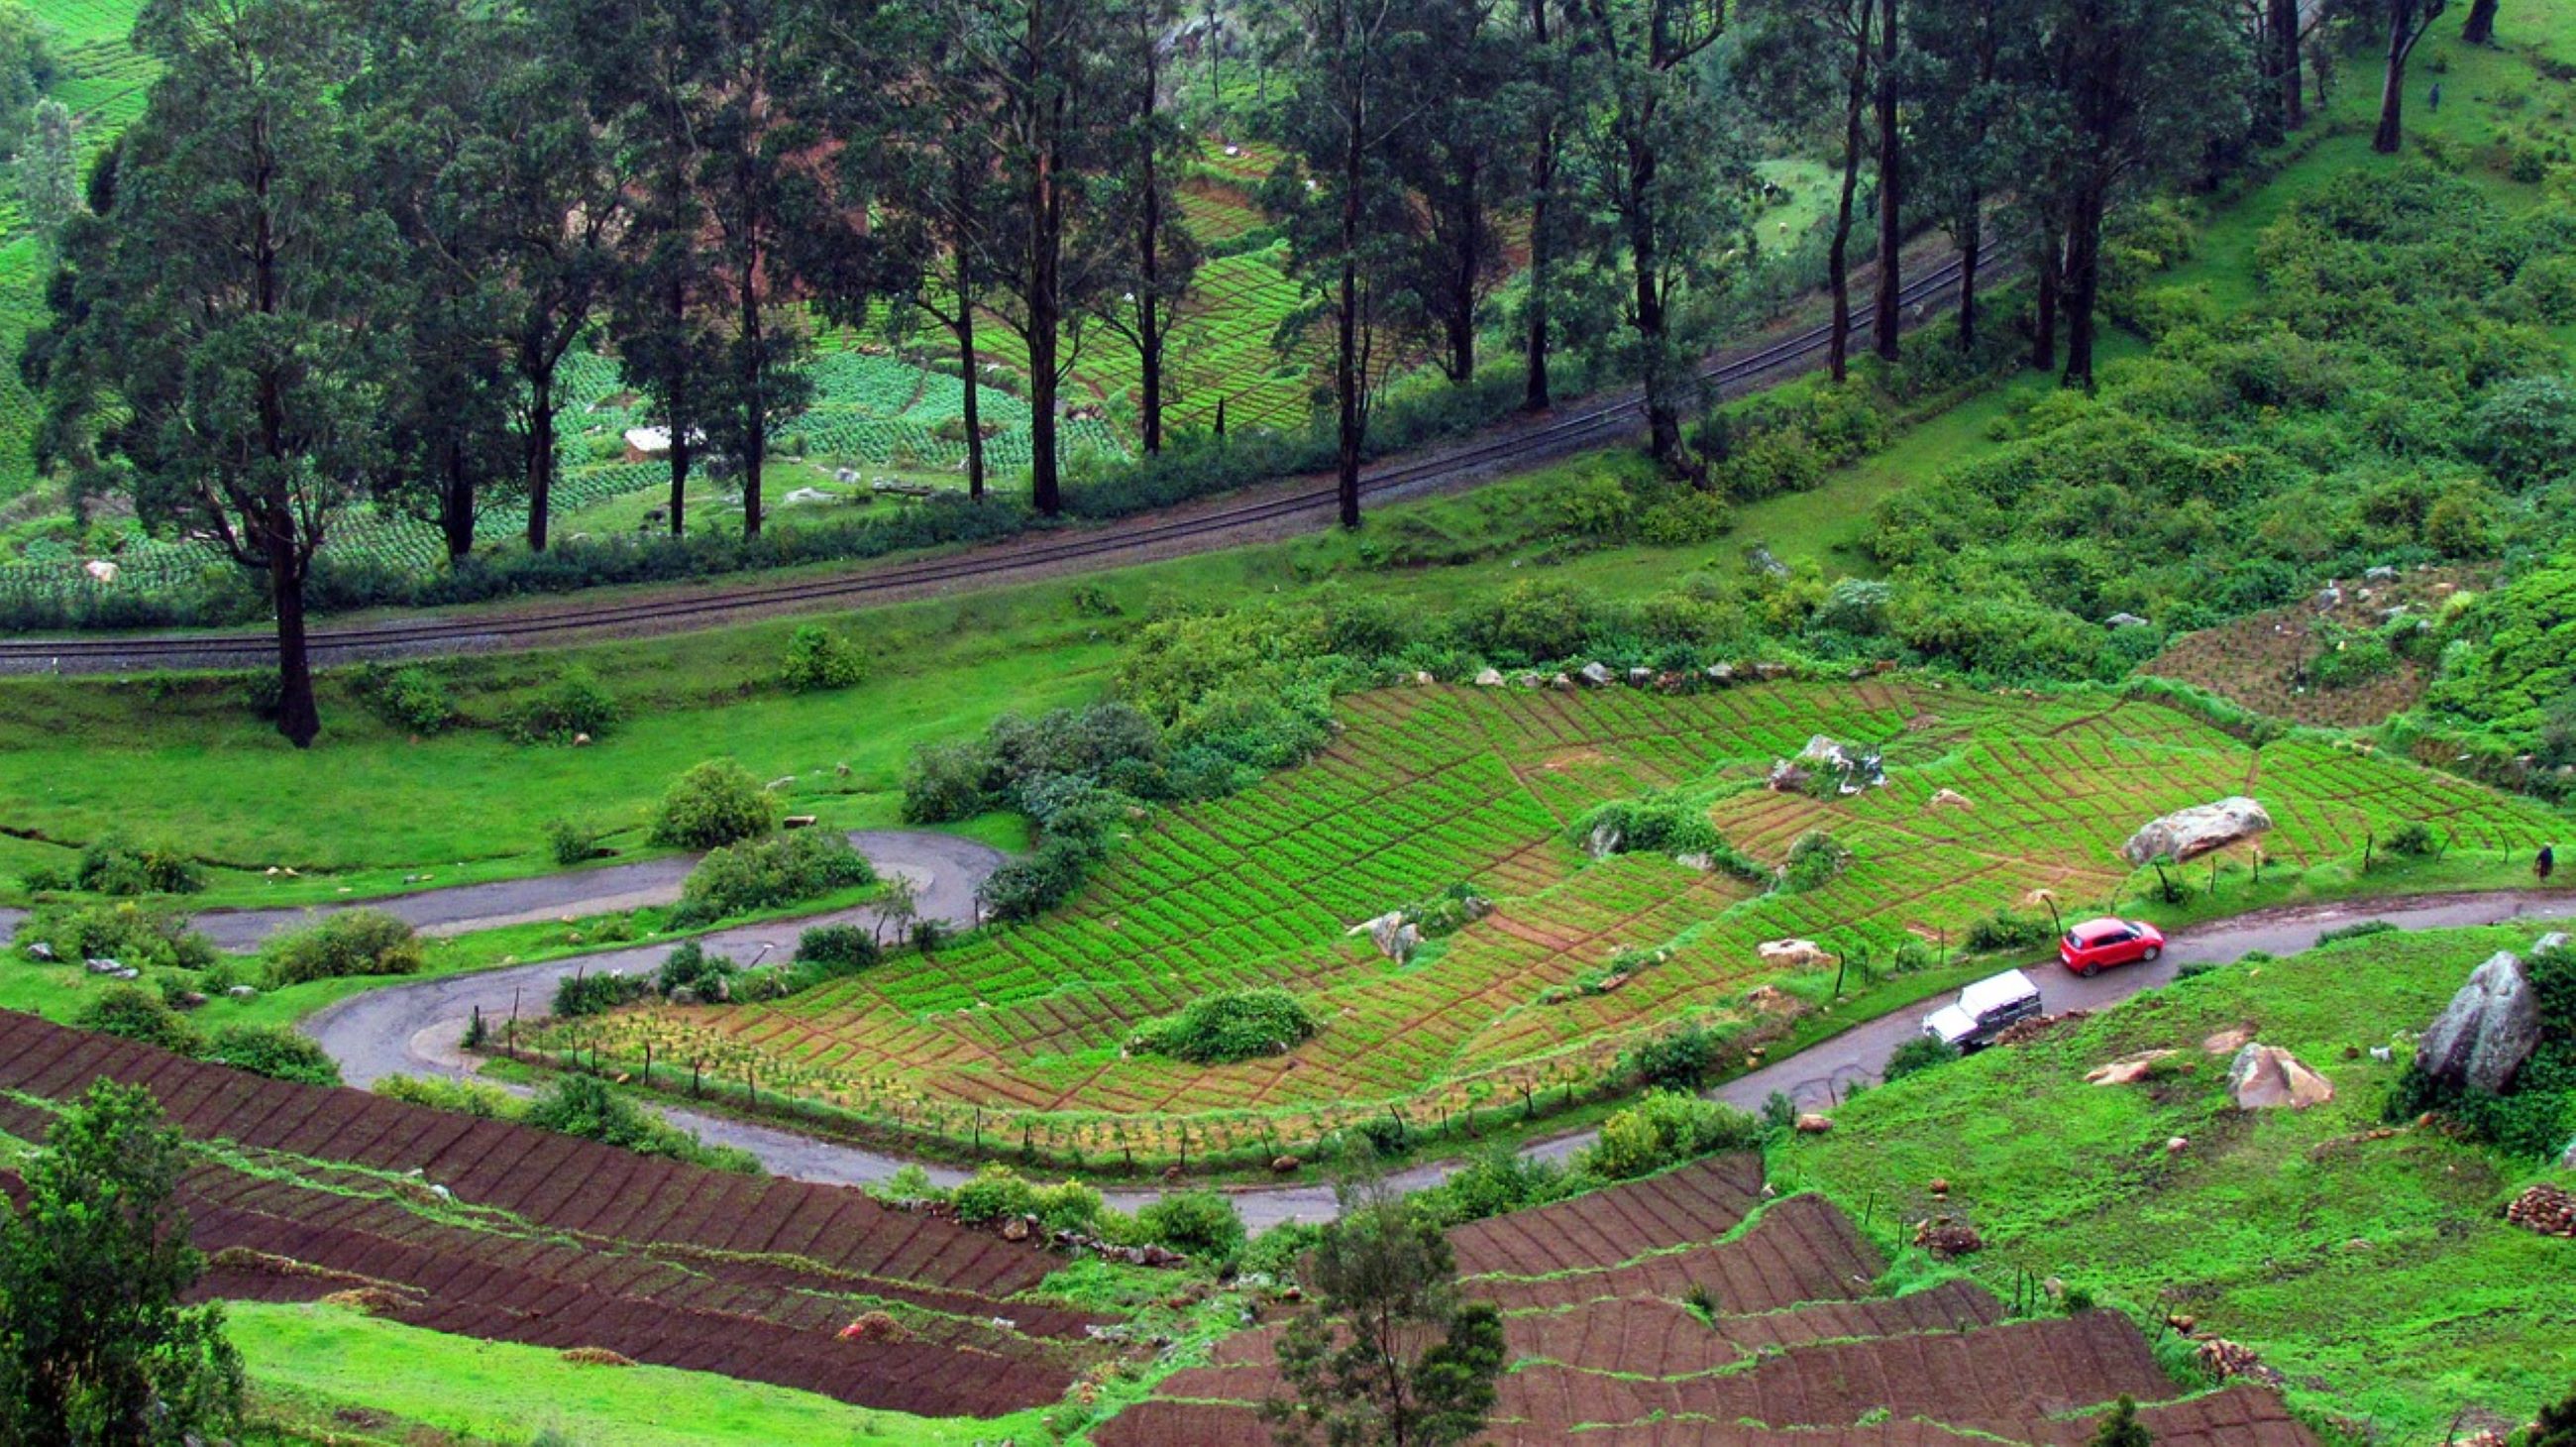
natural, plant, green, tree, natural landscape, land lot, agriculture, grass, groundcover, landscape, grassland, leisure, terrestrial plant, field, hill station, terrace, plantation, soil, shrub, garden, hedge, crop, palm tree, event, cash crop, landscaping, gardening, urban design, conifer, farm, hill, maze, jungle